Ruse of Engagement

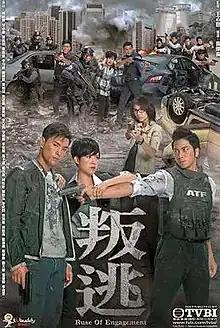
Official poster

Ruse of Engagement ('The Traitor Escapes') is a Hong Kong action crime television drama produced by TVB. Created by Amy Wong, the drama follows two brothers who work as paramilitary officers in the Anti-Terrorist Force (ATF), a fictional intelligence agency inspired by the Counter Terrorism Response Unit of the Hong Kong police force. "Ruse of Engagement" aired on 17 March to 18 April 2014 on TVB Jade with 25 episodes.